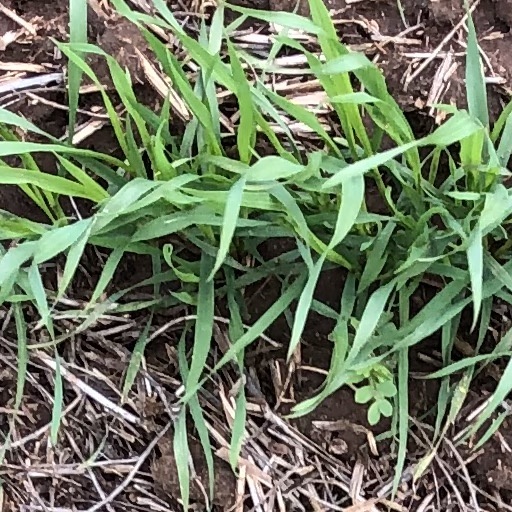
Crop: wheat